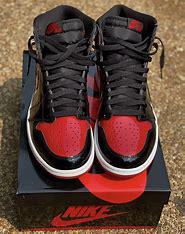
Brand: Jordan
Model: 1 OG